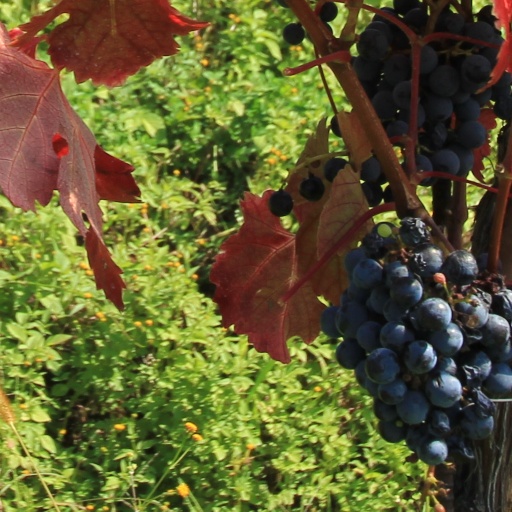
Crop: grape